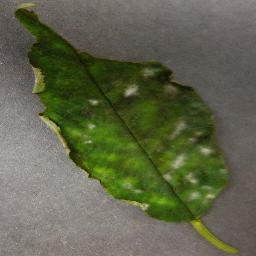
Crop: cherry
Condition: (including_sour)_powdery_mildew